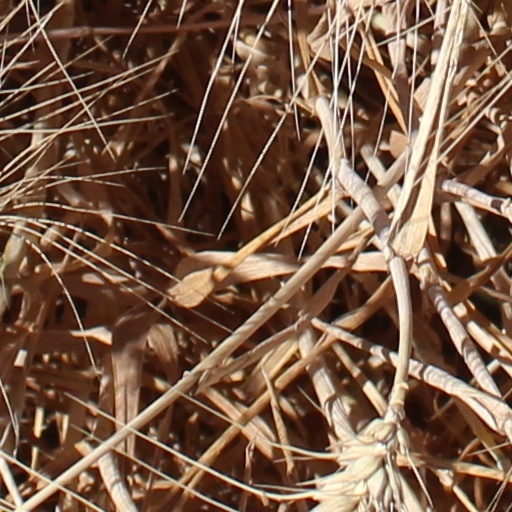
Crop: wheat